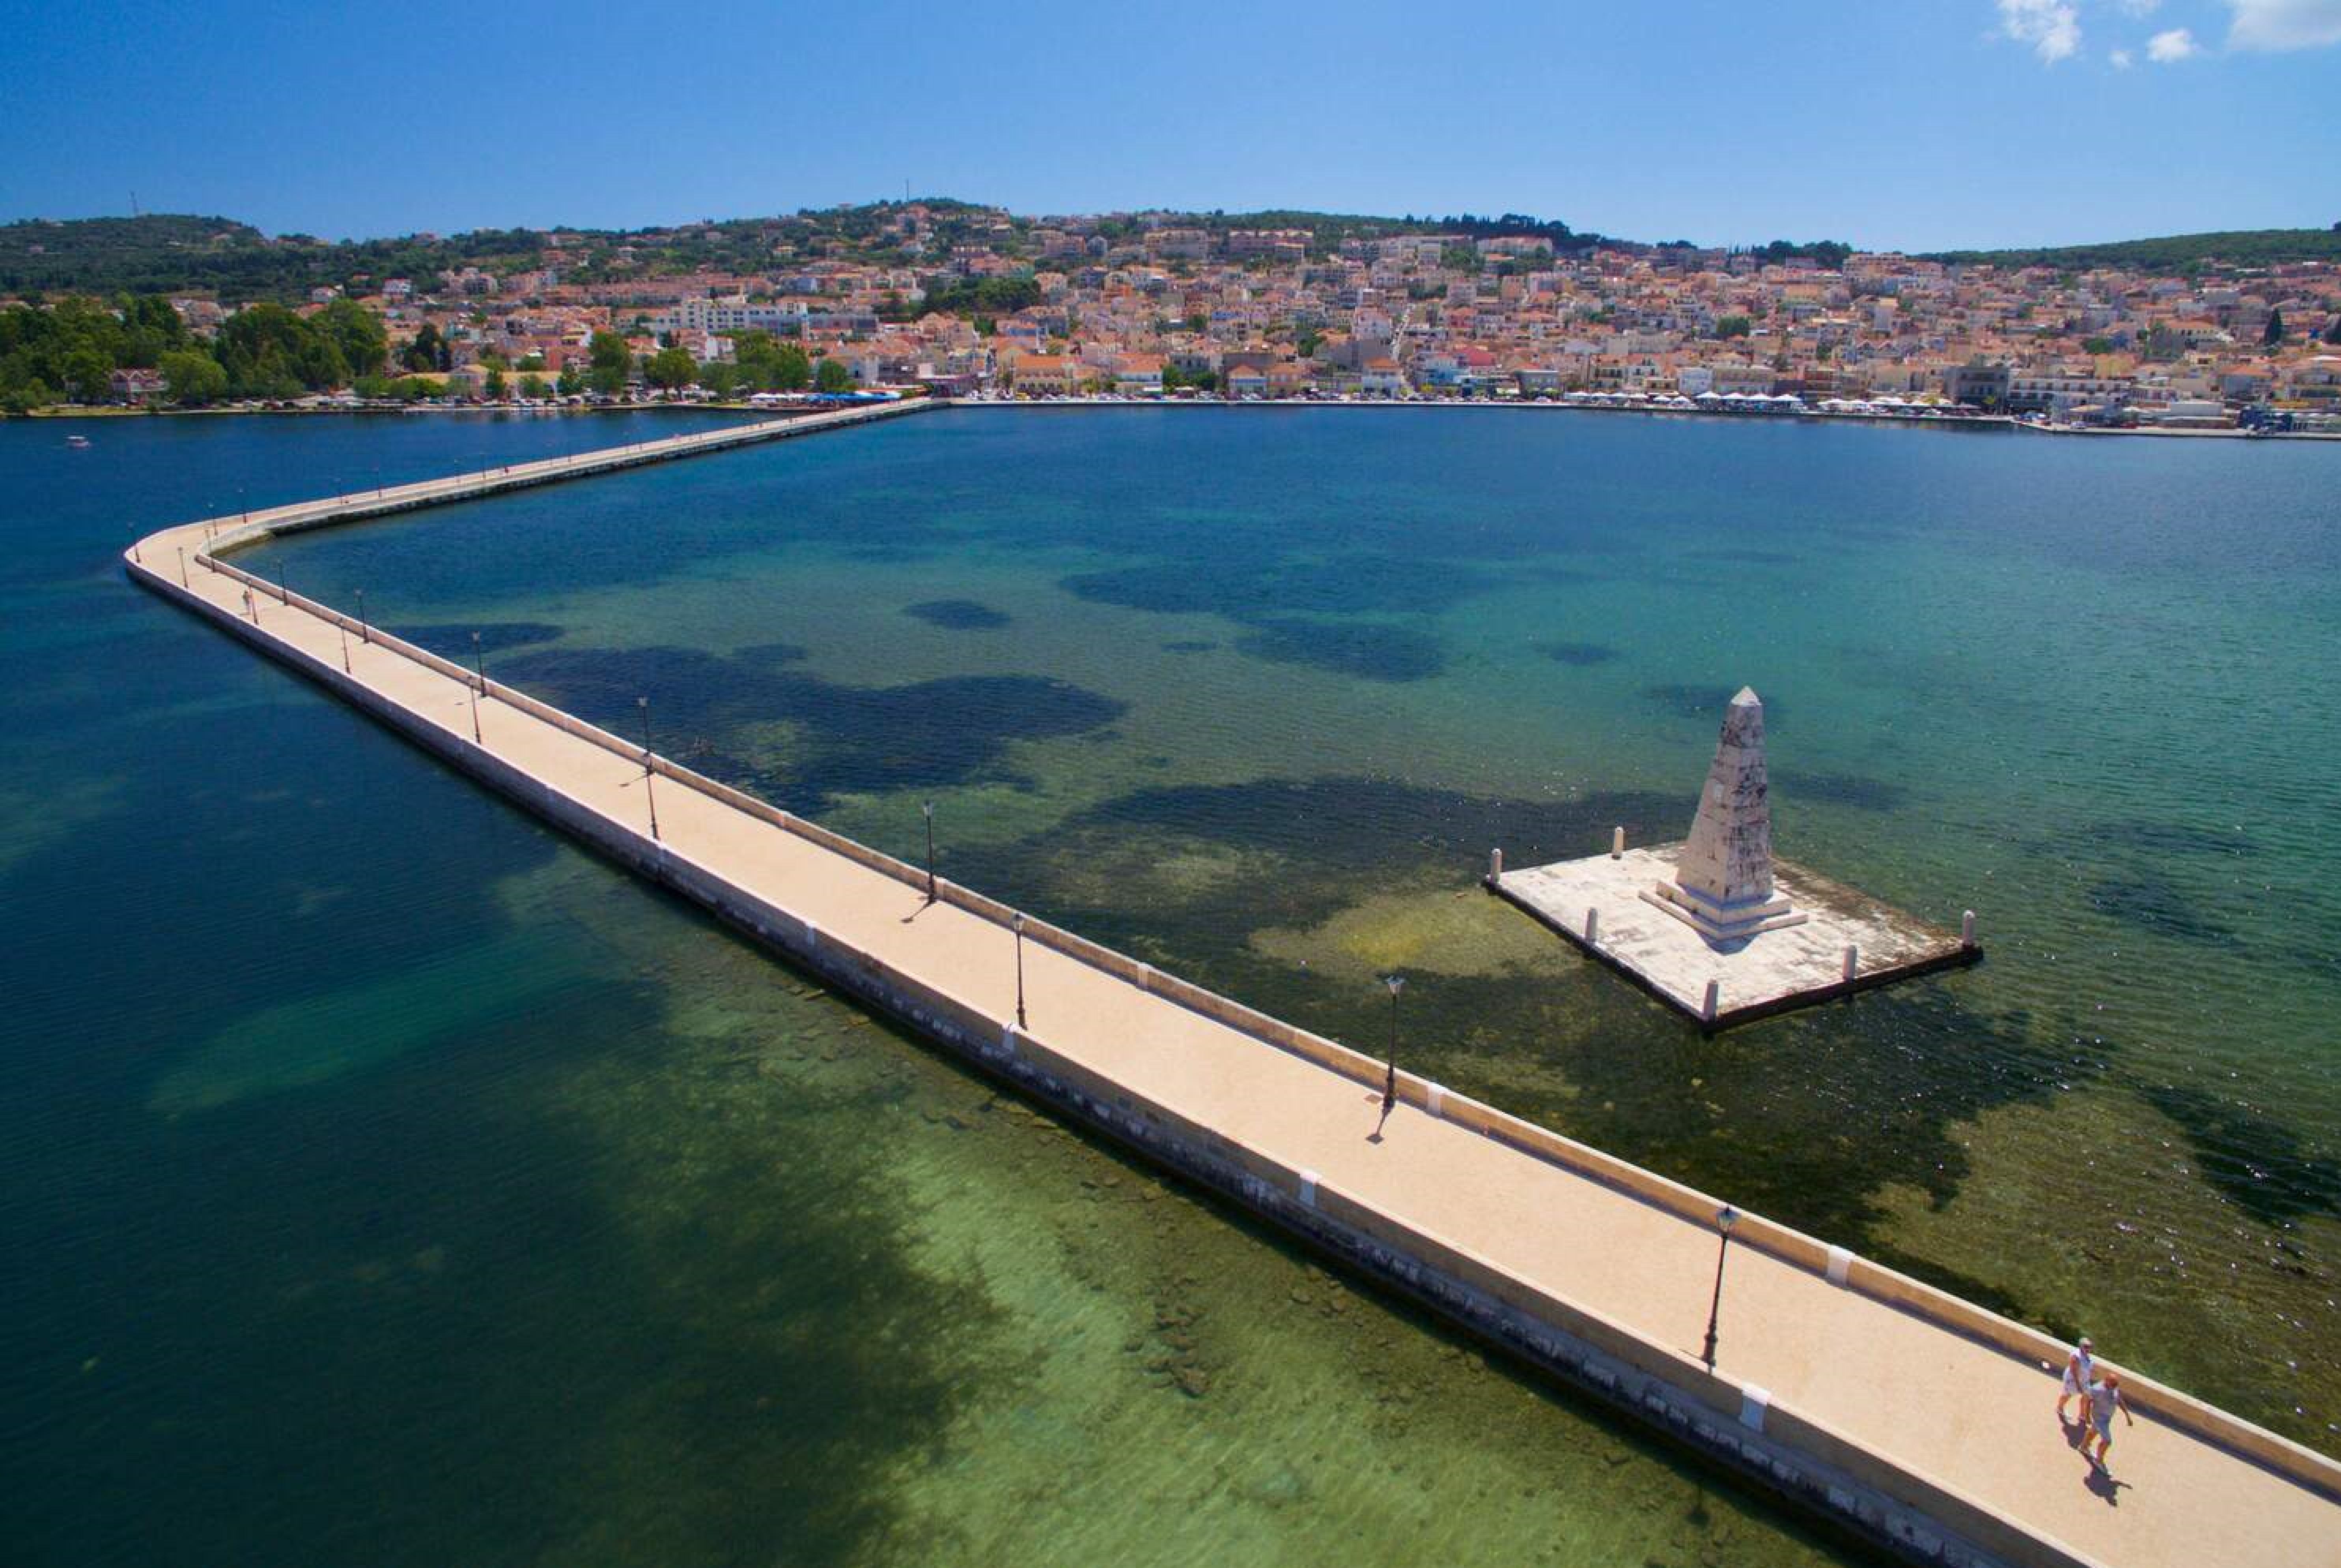
bridge, greece, kefalinia, podroze, travel, grecja, water, sky, water resources, nature, azure, cloud, coastal and oceanic landforms, leisure, landscape, urban design, horizon, building, landmark, city, shore, lake, natural landscape, tree, island, reservoir, coast, resort town, bird's eye view, caribbean, ocean, tropics, bay, mountain, aerial photography, roof, inlet, tourism, channel, hill, lake district, resort, sea, vacation, headland, tourist attraction, reflection, peninsula, beach, swimming pool, lagoon, panorama, estate